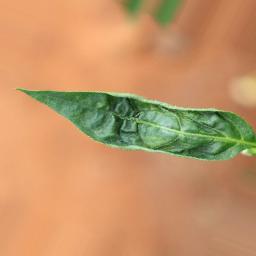
Label: mites_and_trips